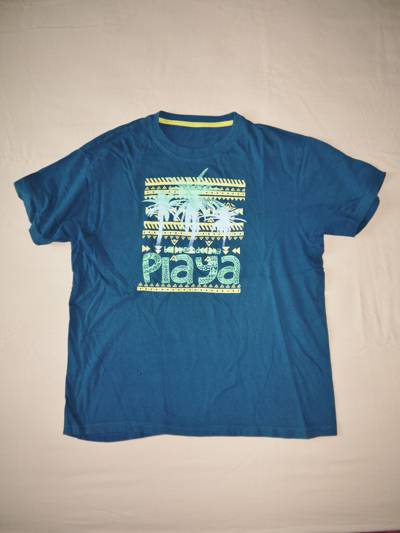
Waste category: clothes